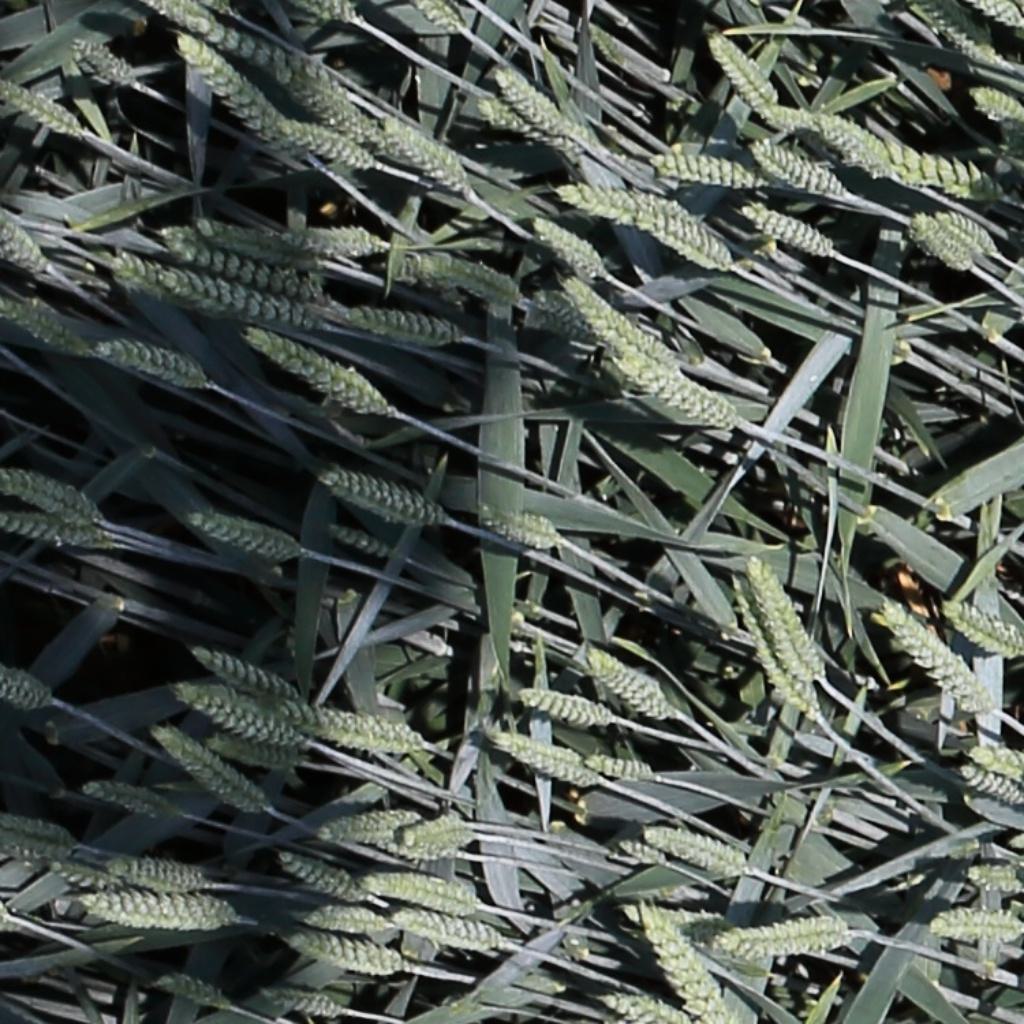
Country: Switzerland
Location: Usask
Wheat development stage: Filling